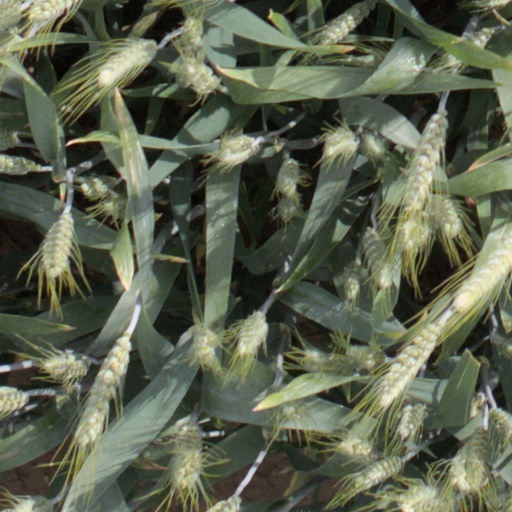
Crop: wheat